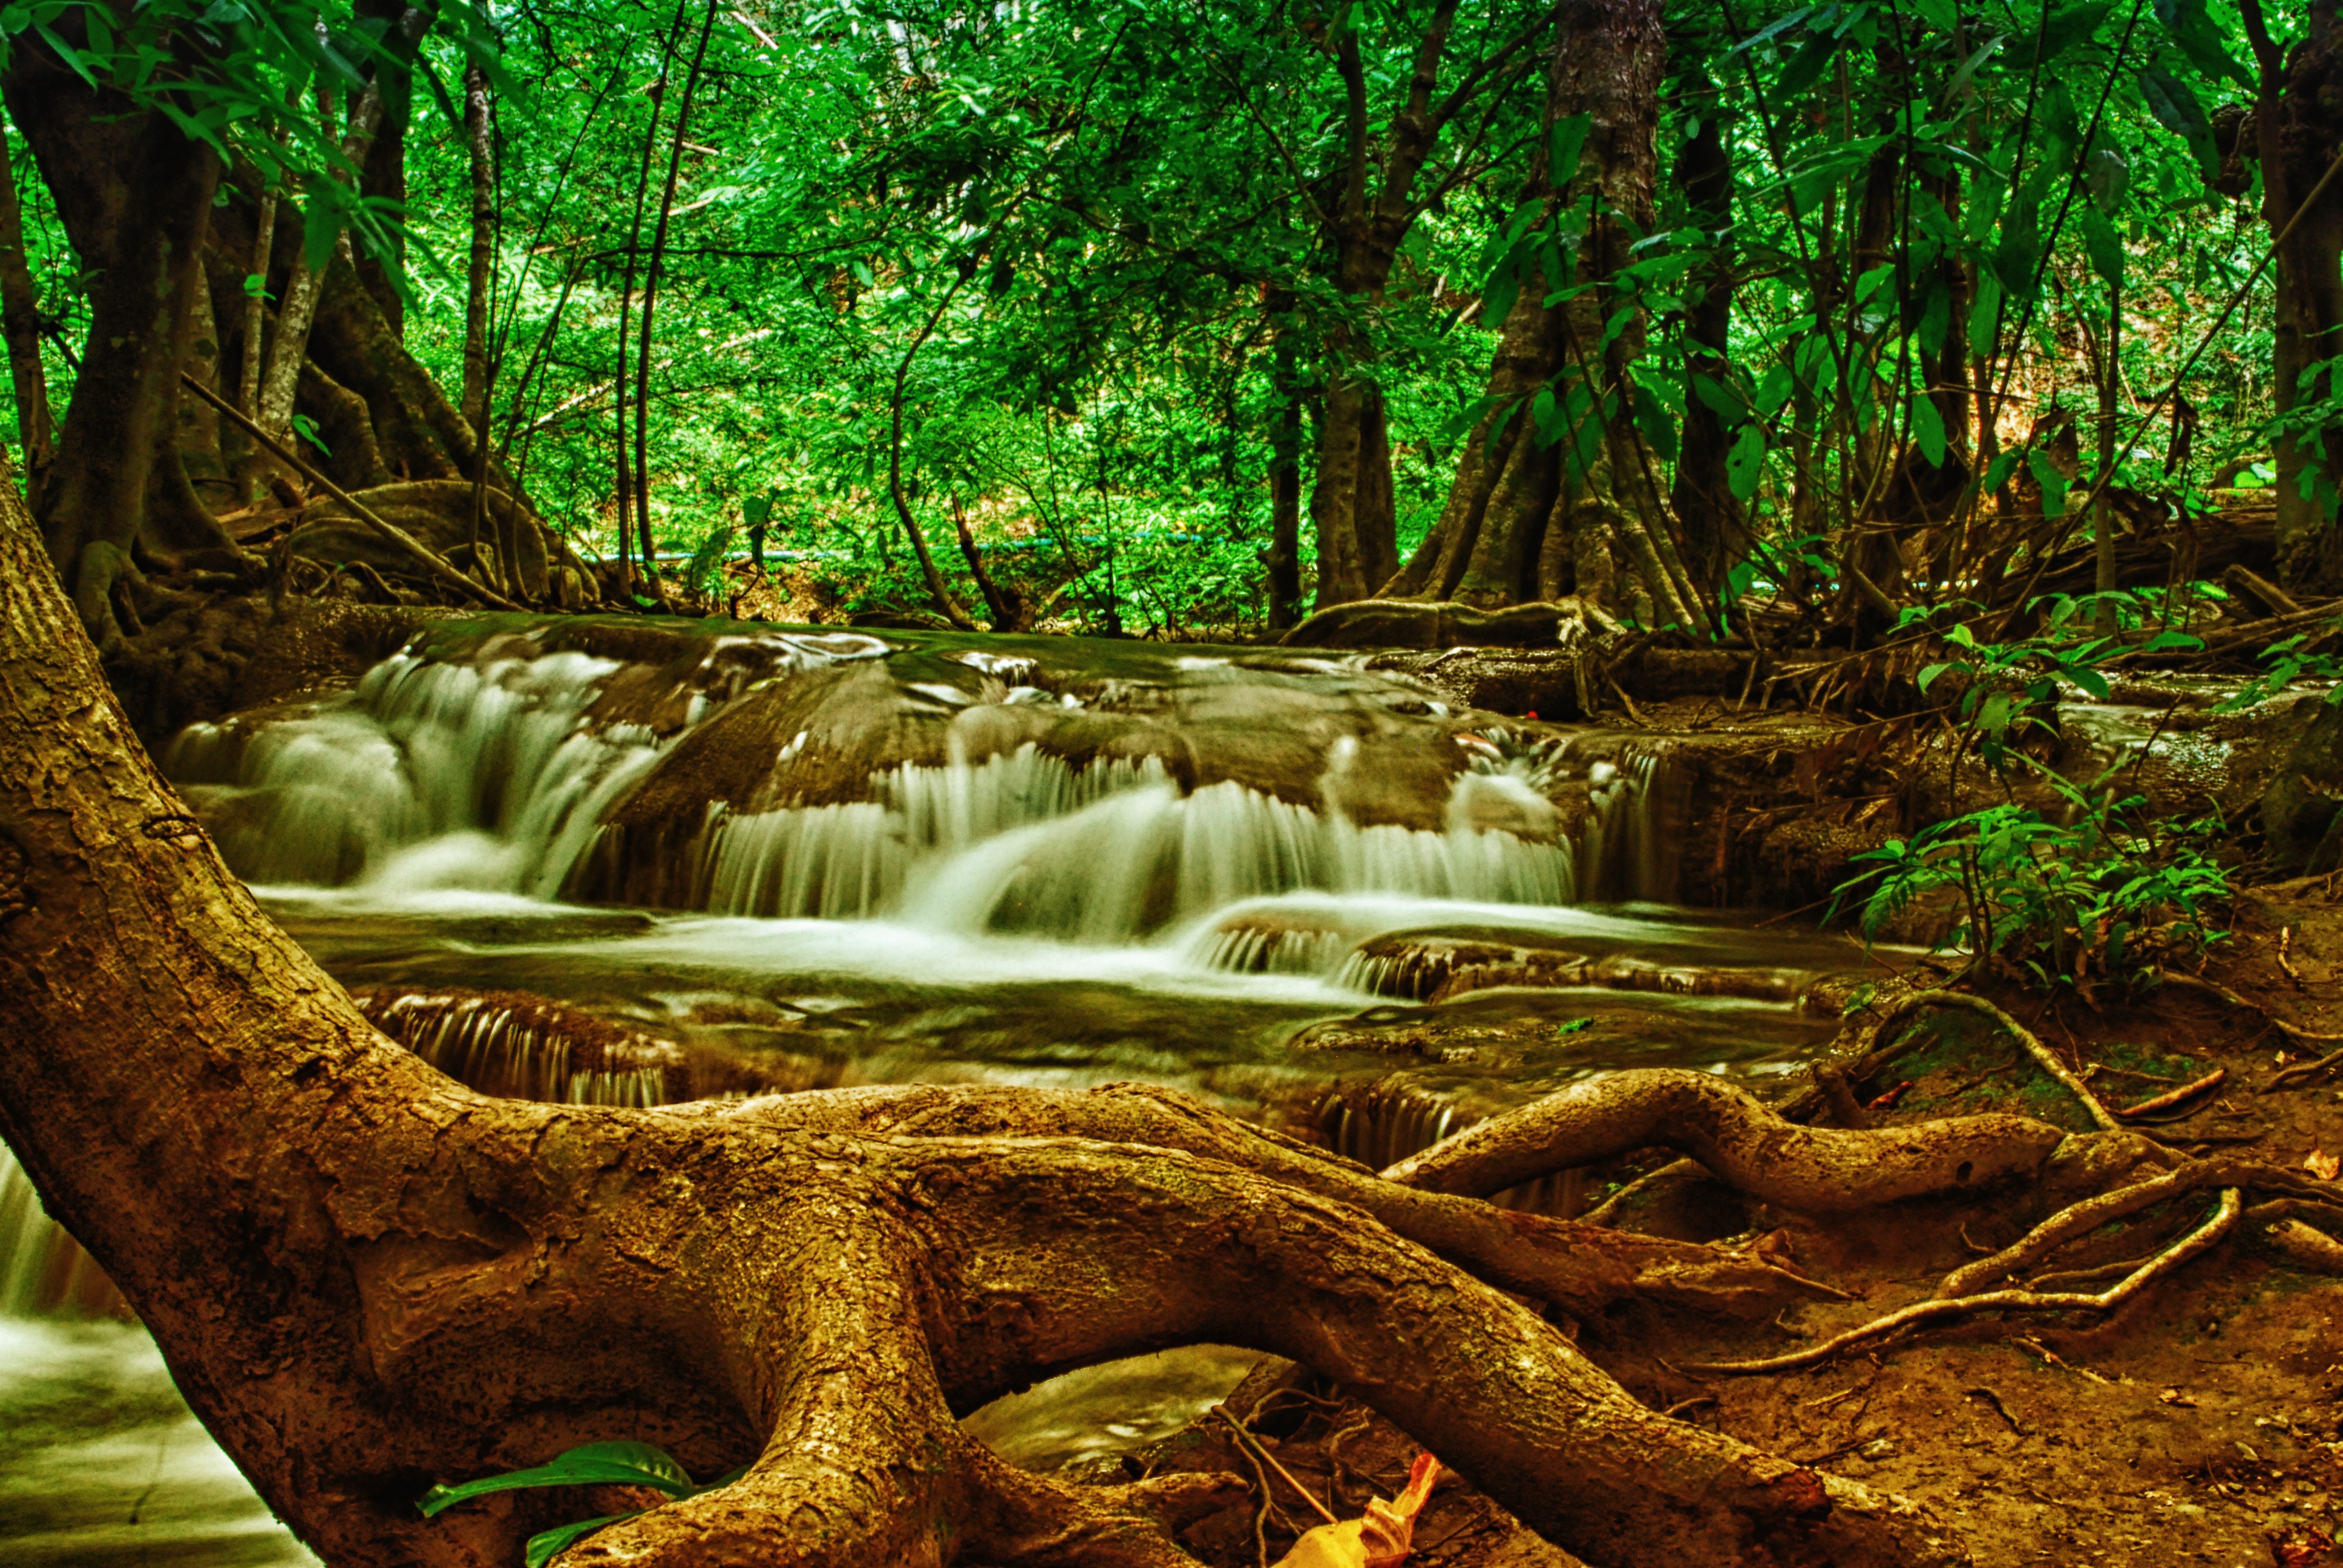
tree, nature, forest, waterfall, swamp, wilderness, wildlife, stream, jungle, botany, national park, fauna, thailand, woods, vegetation, rainforest, wetland, woodland, habitat, water feature, ecosystem, old growth forest, natural environment, geographical feature